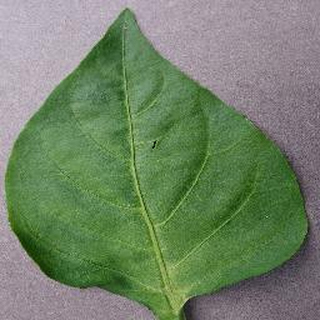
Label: healthy_bell_pepper